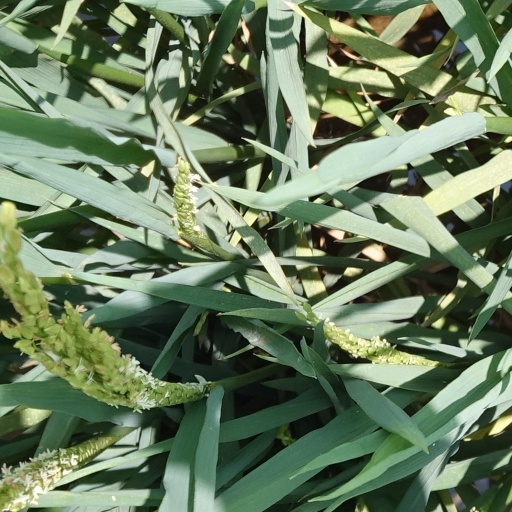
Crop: rice